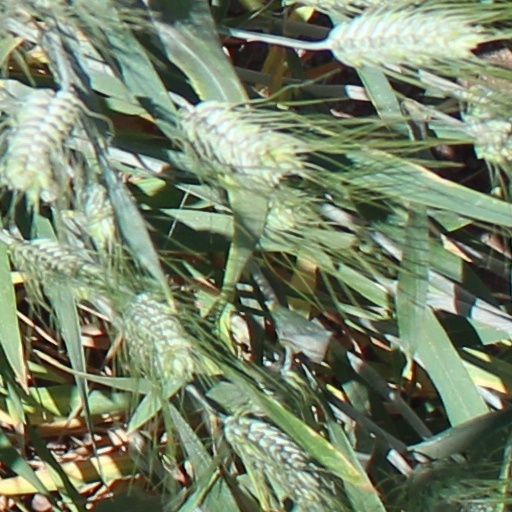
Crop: wheat